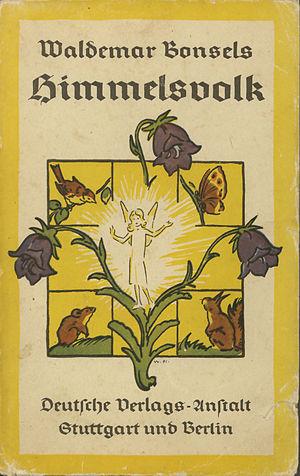
Waldemar Bonsels, né le 21 février 1880 et mort le 31 juillet 1952, est un écrivain de livres pour enfants allemand.